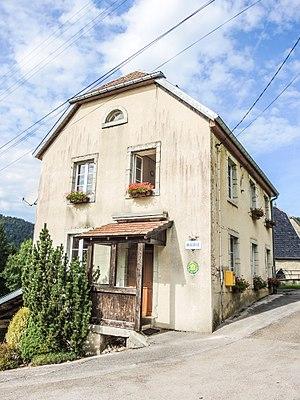
Mairie de Laval-le-Prieuré. Doubs